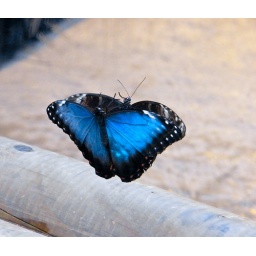
This was taken in the butterfly house at Chester Zoo. This particular one was clinging to a mirror!